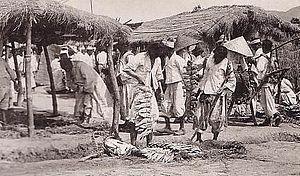
Sacheon est une ville de la Corée du Sud, dans la province du Gyeongsang du Sud.